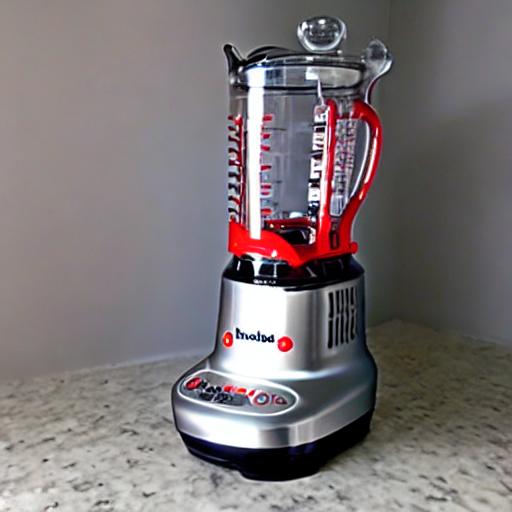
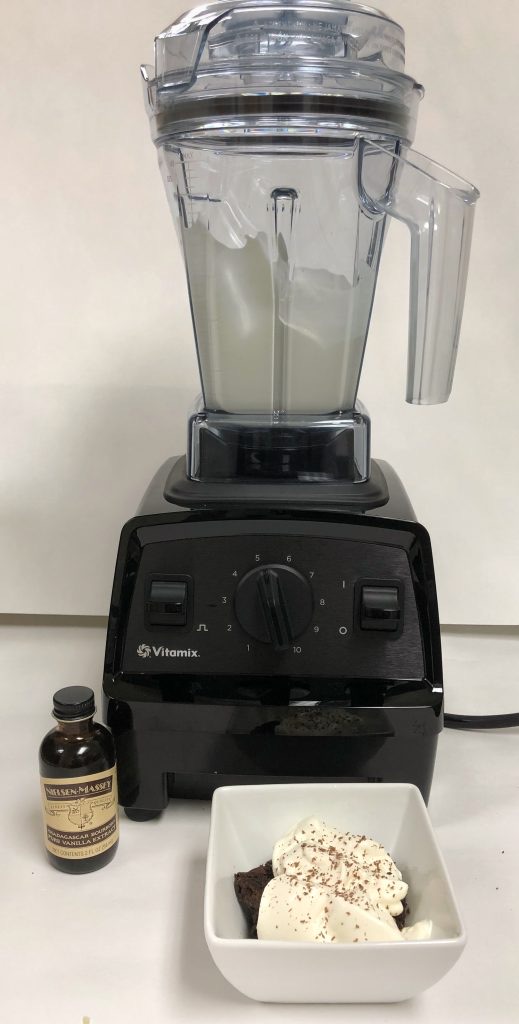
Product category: items_blender
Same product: no